Cherry Grove, New York

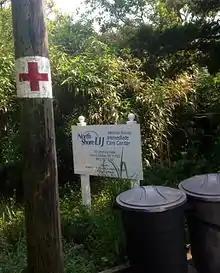
Northwell Urgent Care on Fire Island (Locations in Ocean Beach and Cherry Grove)

The ecosystem of Cherry Grove is primarily pine barrens; however, there are several microclines and ecological niches. Raccoons, foxes, squirrels, and many species of birds can be seen throughout the summer.